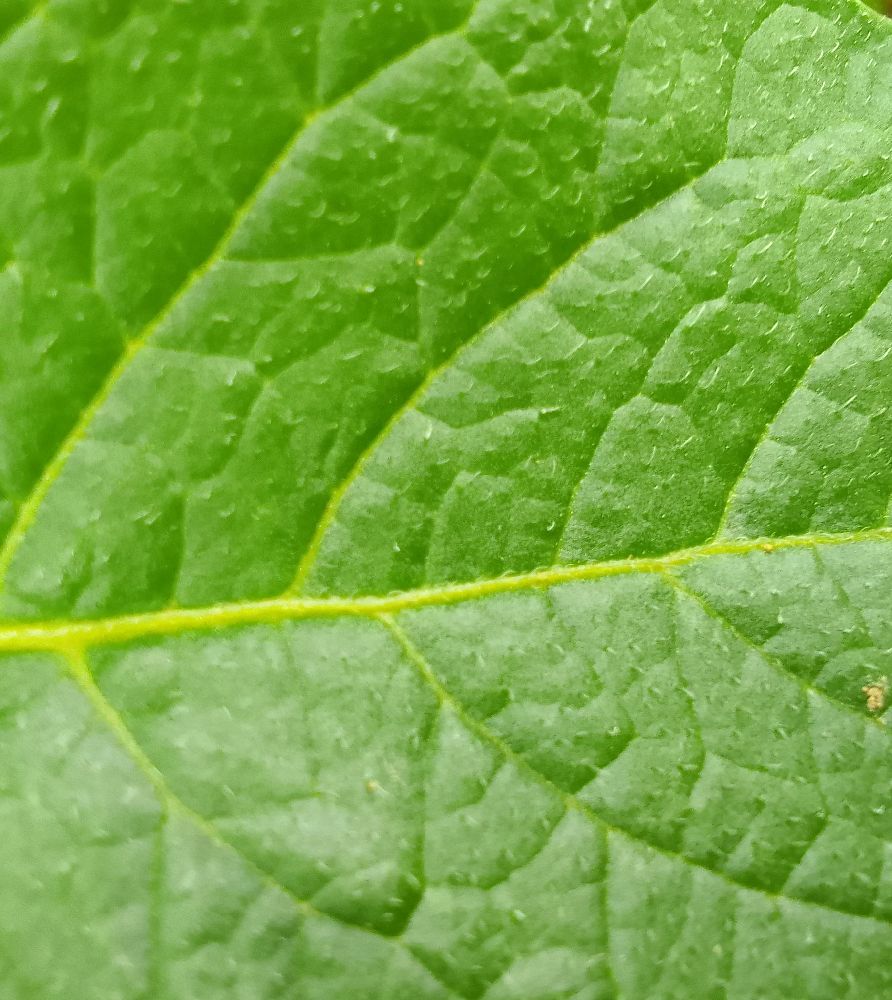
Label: Healthy